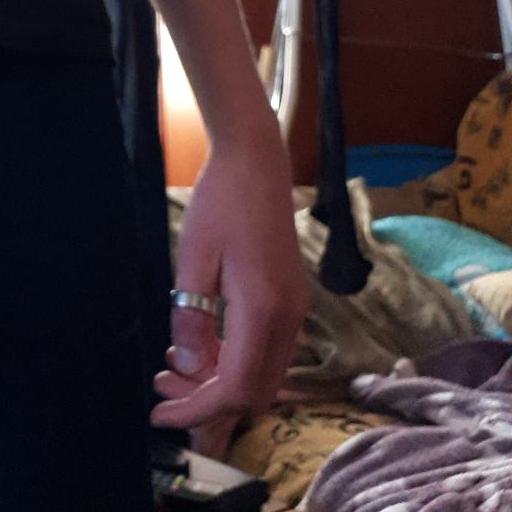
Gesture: no_gesture